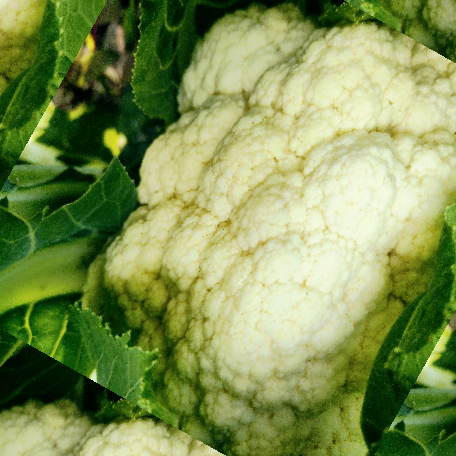
Label: Disease Free